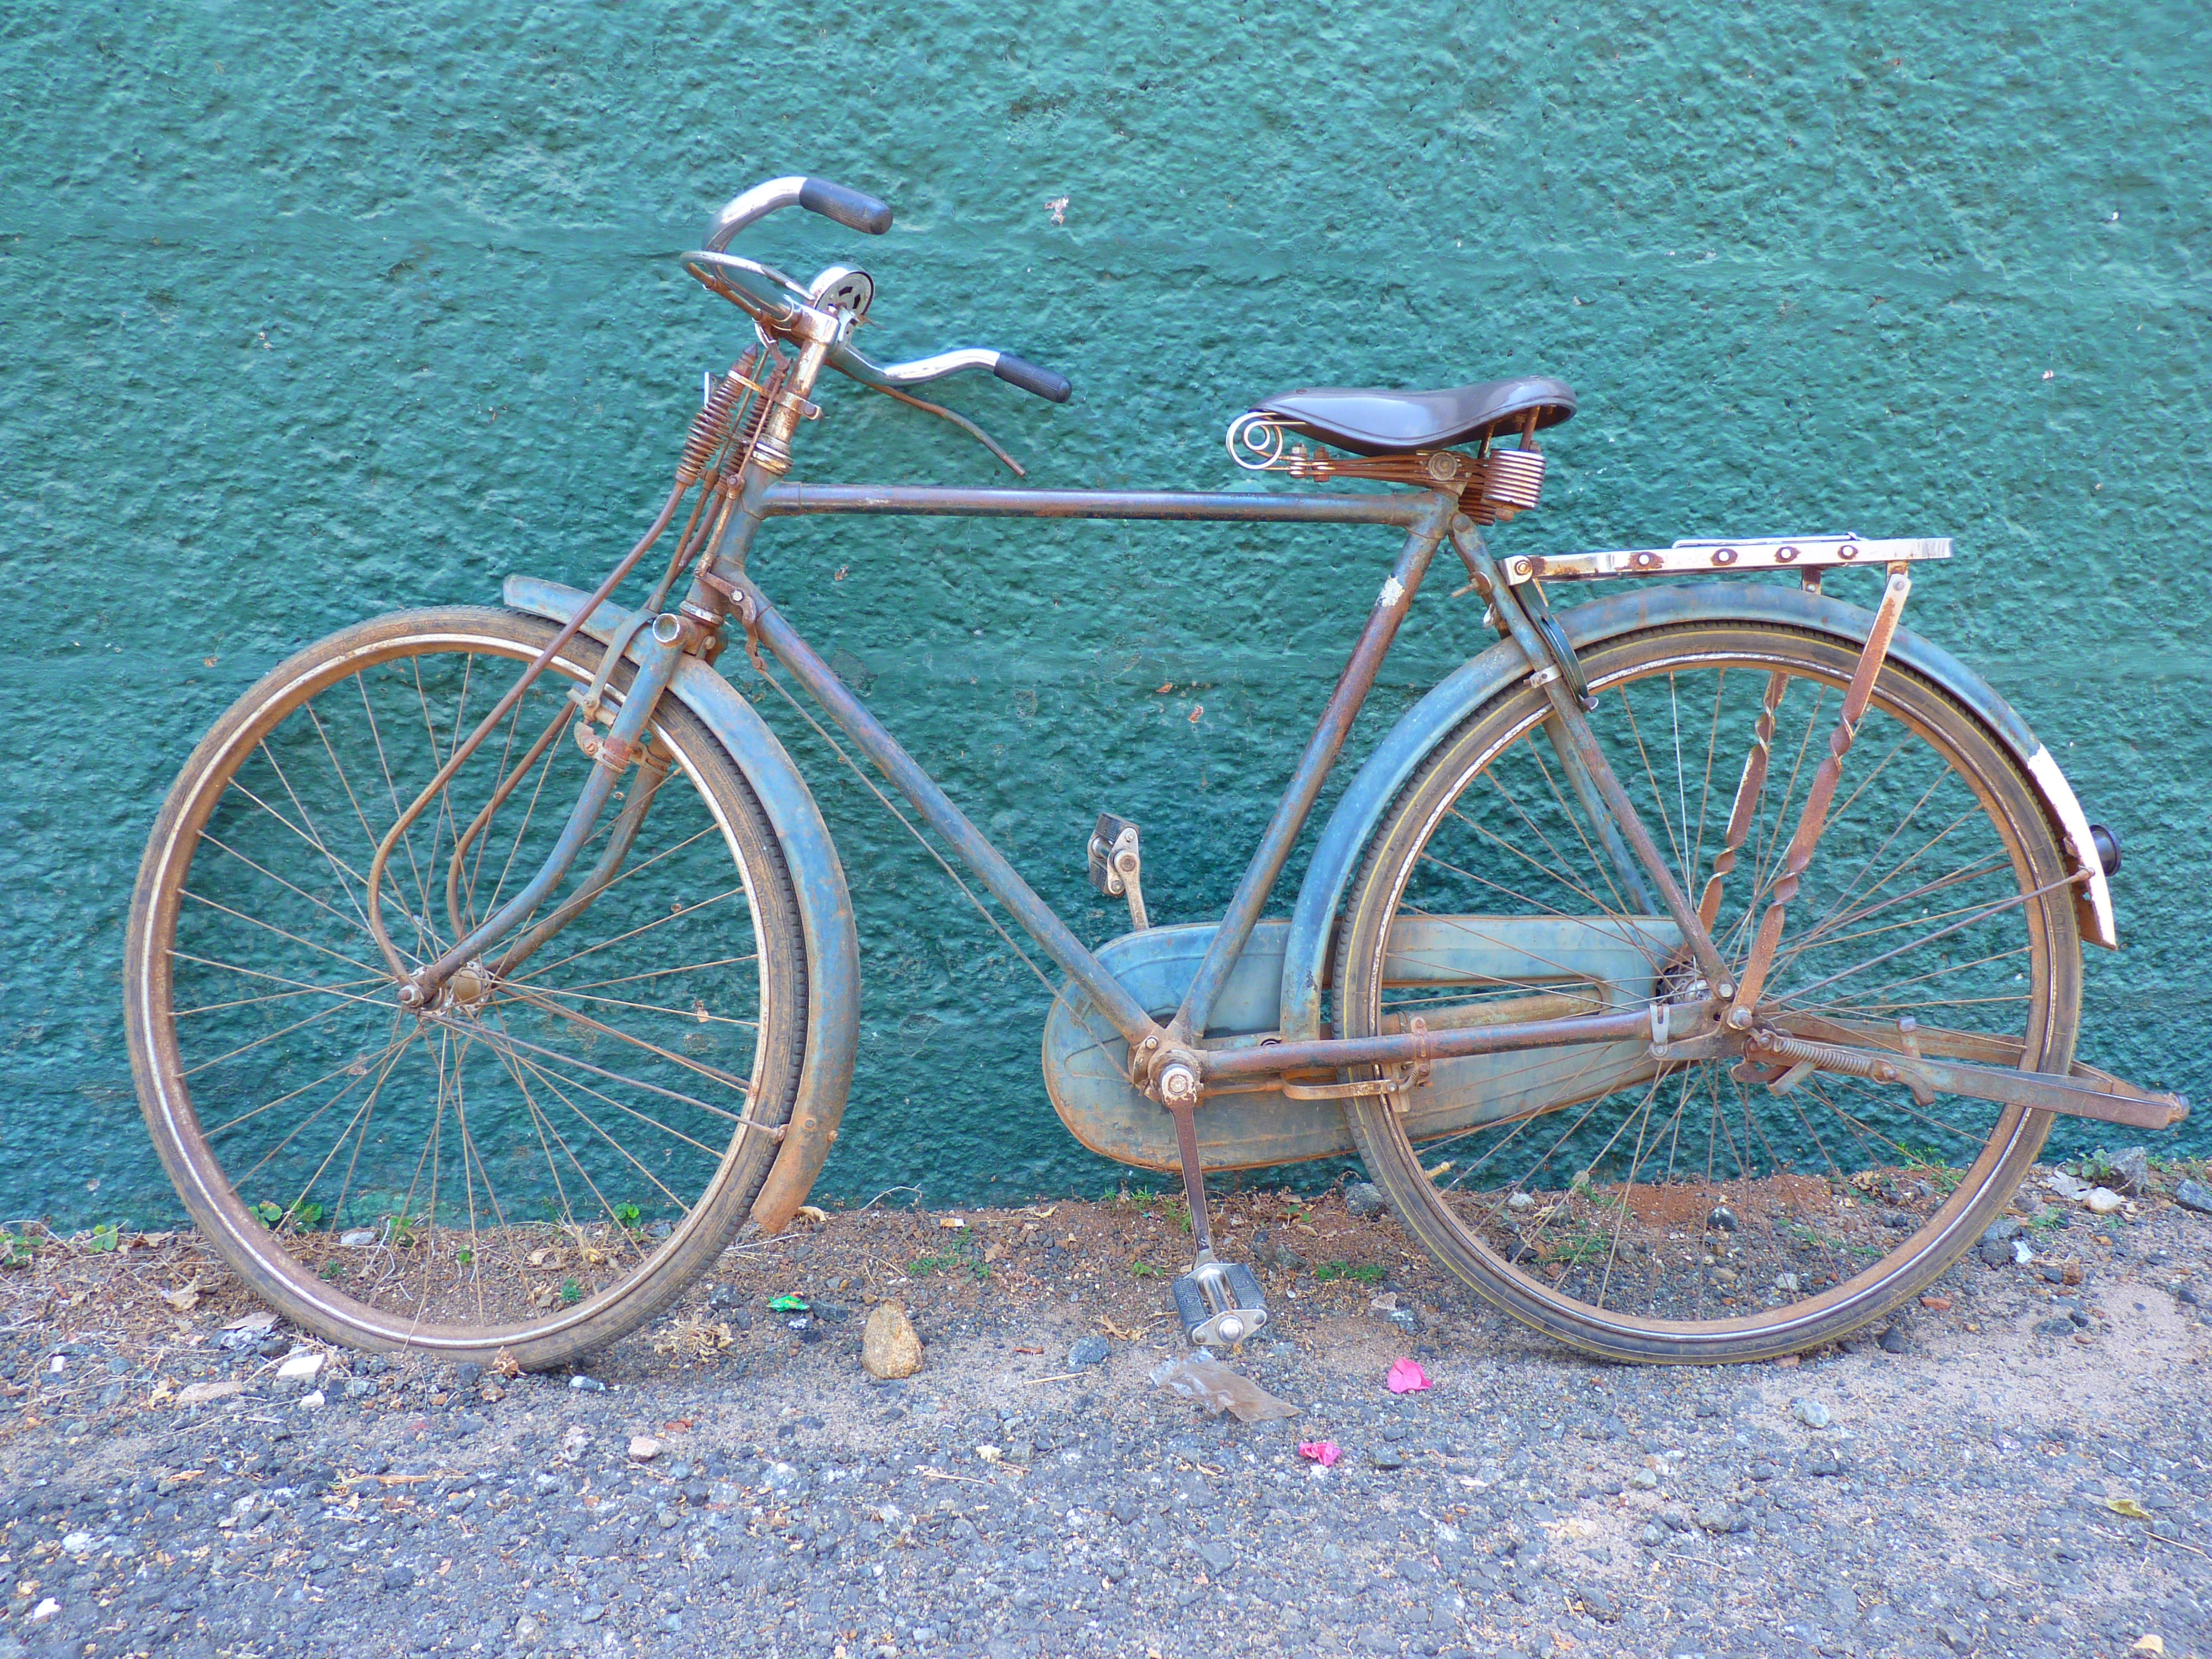
wheel, old, bicycle, bike, vehicle, sports equipment, bicycle frame, land vehicle, cyclo cross bicycle, road bicycle, racing bicycle, hybrid bicycle